Lovestoneites

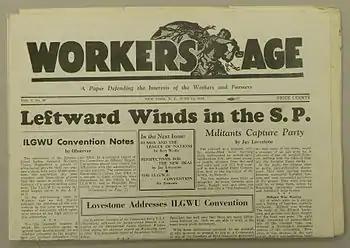
"Workers Age" (formerly "The Revolutionary Age)" was the official organ of the Communist Party Opposition.

The movement suffered three splits during its existence, only one of which produced a new organization. The first was led by Bert Miller who wanted the sect to unite with the Conference for Progressive Labor Action. When he was unable to convince the leadership of the group to do so, he took a small following into the CPLA himself.